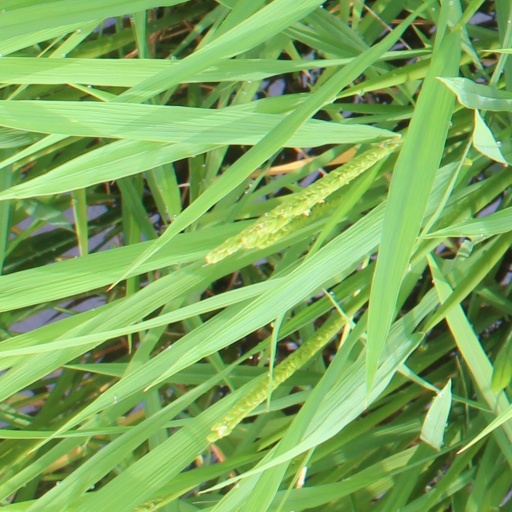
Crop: rice